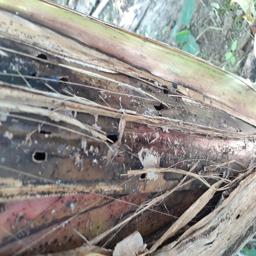
Label: BACTERIAL SOFT ROT